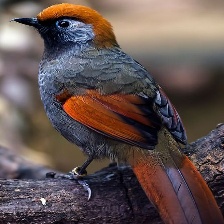
Species: RED TAILED THRUSH
Scientific name: NEOCOSSYPHUS RUFUS